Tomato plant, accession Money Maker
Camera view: bottom (45 deg); turntable rotation: 330 degrees
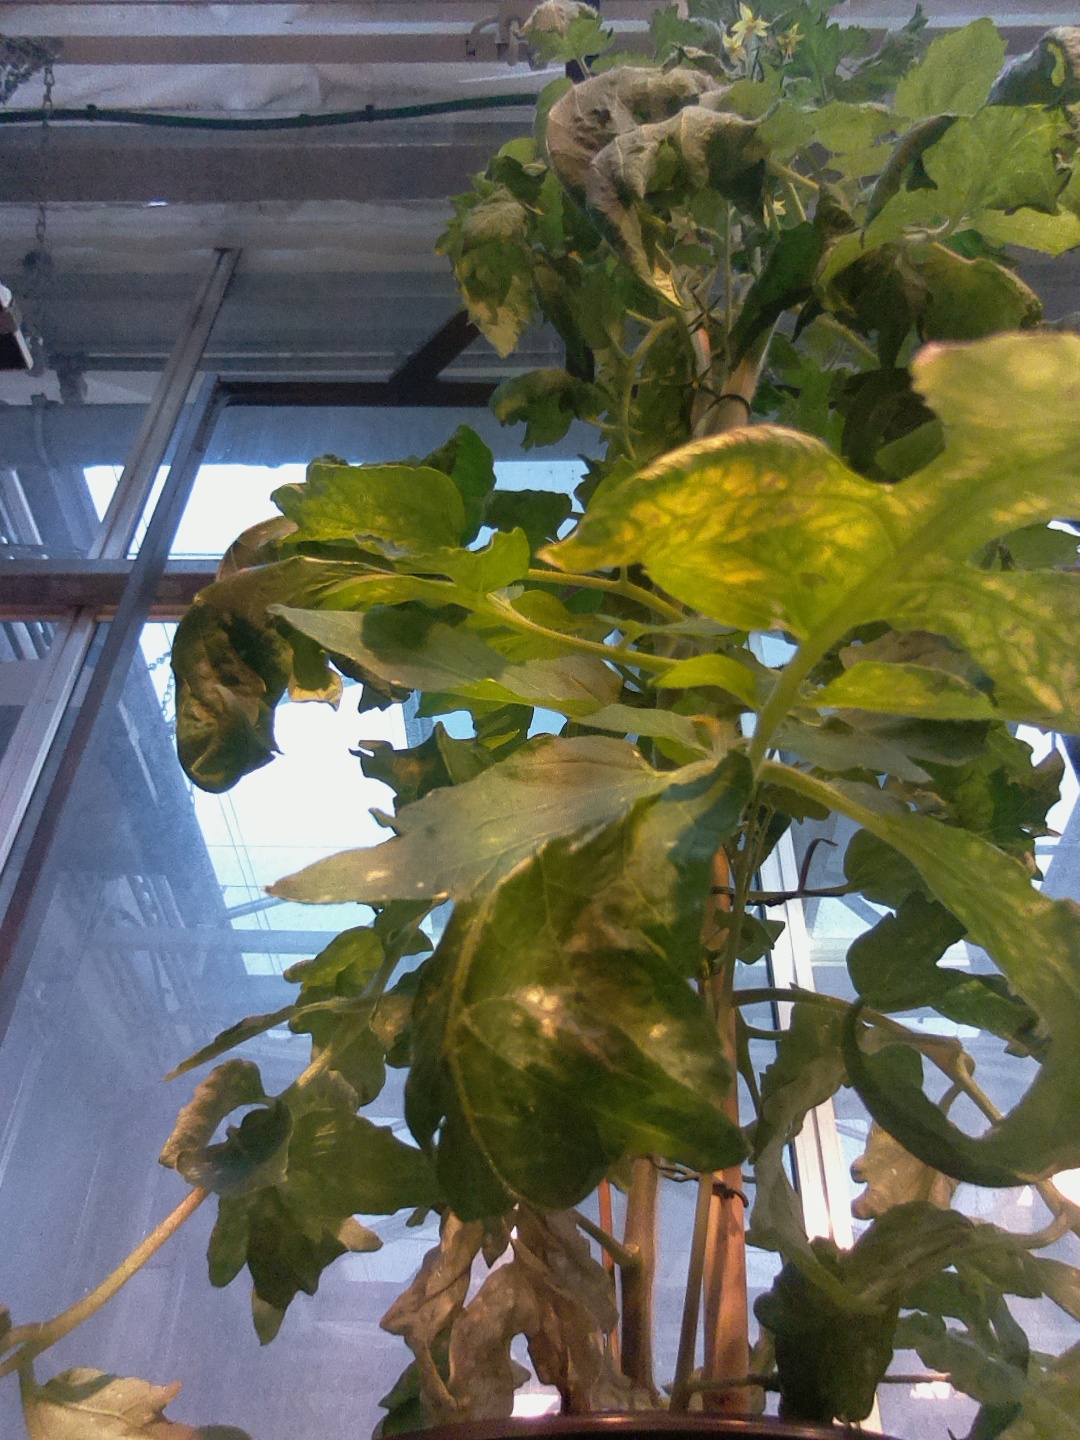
BBCH growth stage 67: Full flowering, 70%-80% of flowers open, more petals falling